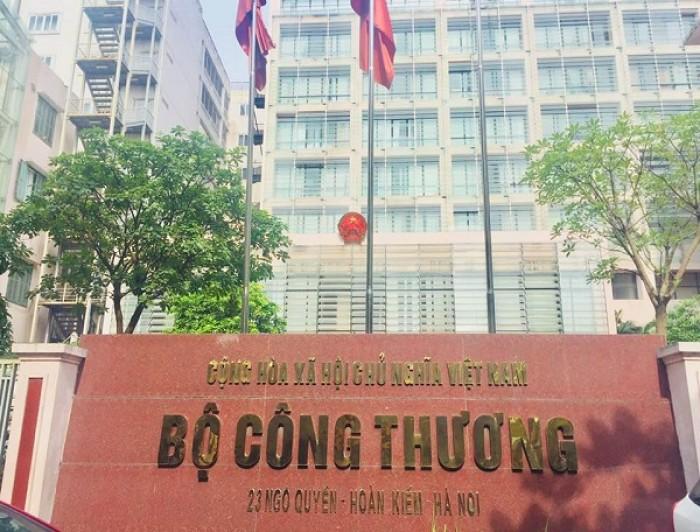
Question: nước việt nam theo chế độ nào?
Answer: nước việt nam theo chế độ xã hội chủ nghĩa